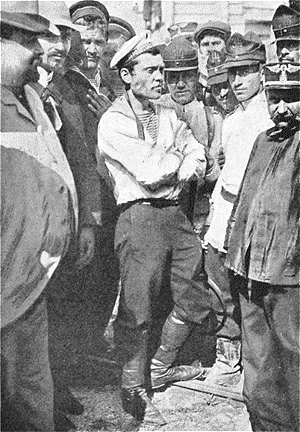
Matuschenko. Photographie prise au débarquement à Constantza.
La mutinerie du cuirassé Potemkine est une révolte de marins qui commença le 14 juin 1905 à bord du cuirassé Potemkine, dans le contexte de la Révolution russe de 1905. Cet épisode est l'un des plus connus de la révolution de 1905, notamment grâce au film Le Cuirassé Potemkine, réalisé vingt ans plus tard par Sergueï Eisenstein. Ce long-métrage a quelque peu estompé la réalité historique en présentant une version romancée de l'événement.